Welsh Back, Bristol

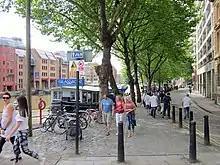
Welsh Back looking south

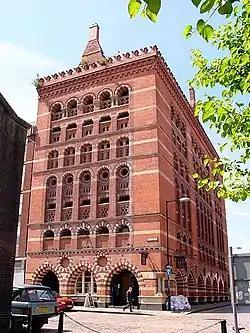
The Granary on Welsh Back

Welsh Back is a wharf and street alongside the floating harbour in the centre of the city of Bristol, England. The wharf and street extend some along the west side of the harbour between Bristol Bridge and Redcliffe Bridge. At the northern (Bristol Bridge) end, the street and wharf are immediately adjacent, but to the south they are separated by a range of single story transit sheds. The wharf is a grade II listed structure and takes its name because it was frequented by vessels from Welsh ports.